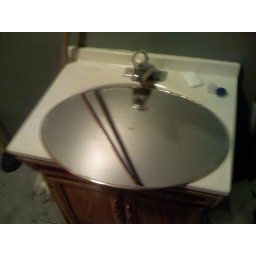
A mirror over a sink